Poppy tea

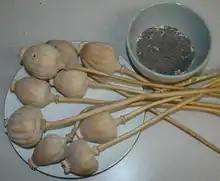
Dried poppy seed pods and stems (plate), and seeds (bowl). It belongs to the plant family Papaveraceae (common name poppy) the genus "Papaver" has two species containing morphine, codeine, thebaine, noscapine (also called narcotine), and papaverine.

Poppy tea is a herbal tea infusion brewed from poppy straw or seeds of several species of poppy. The species most commonly used for this purpose is "Papaver somniferum", which produces opium as a natural defense against predators. In the live flower, opium is released when the surface of the bulb, called the seed pod, is pierced or scraped. For the purpose of the tea, dried pods are more commonly used than the pods of the live flower. The walls of the dried pods contain opiate alkaloids, primarily consisting of morphine and codeine.